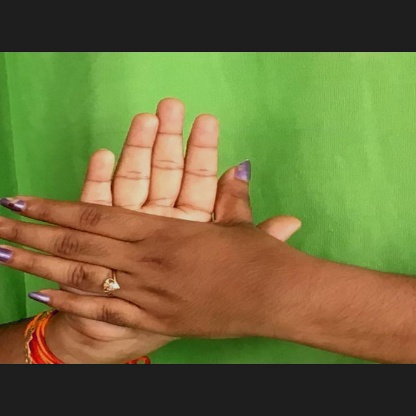
Mudra: Chakra